William H. Moore House

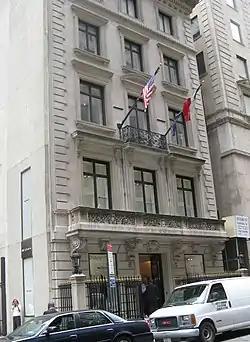
(2008)

The William H. Moore House, also known as the Stokes-Moore Mansion and 4 East 54th Street, is a commercial building in the Midtown Manhattan neighborhood of New York City. It is along 54th Street's southern sidewalk between Madison Avenue and Fifth Avenue. The building was designed by McKim, Mead & White and constructed between 1898 and 1900 as a private residence.